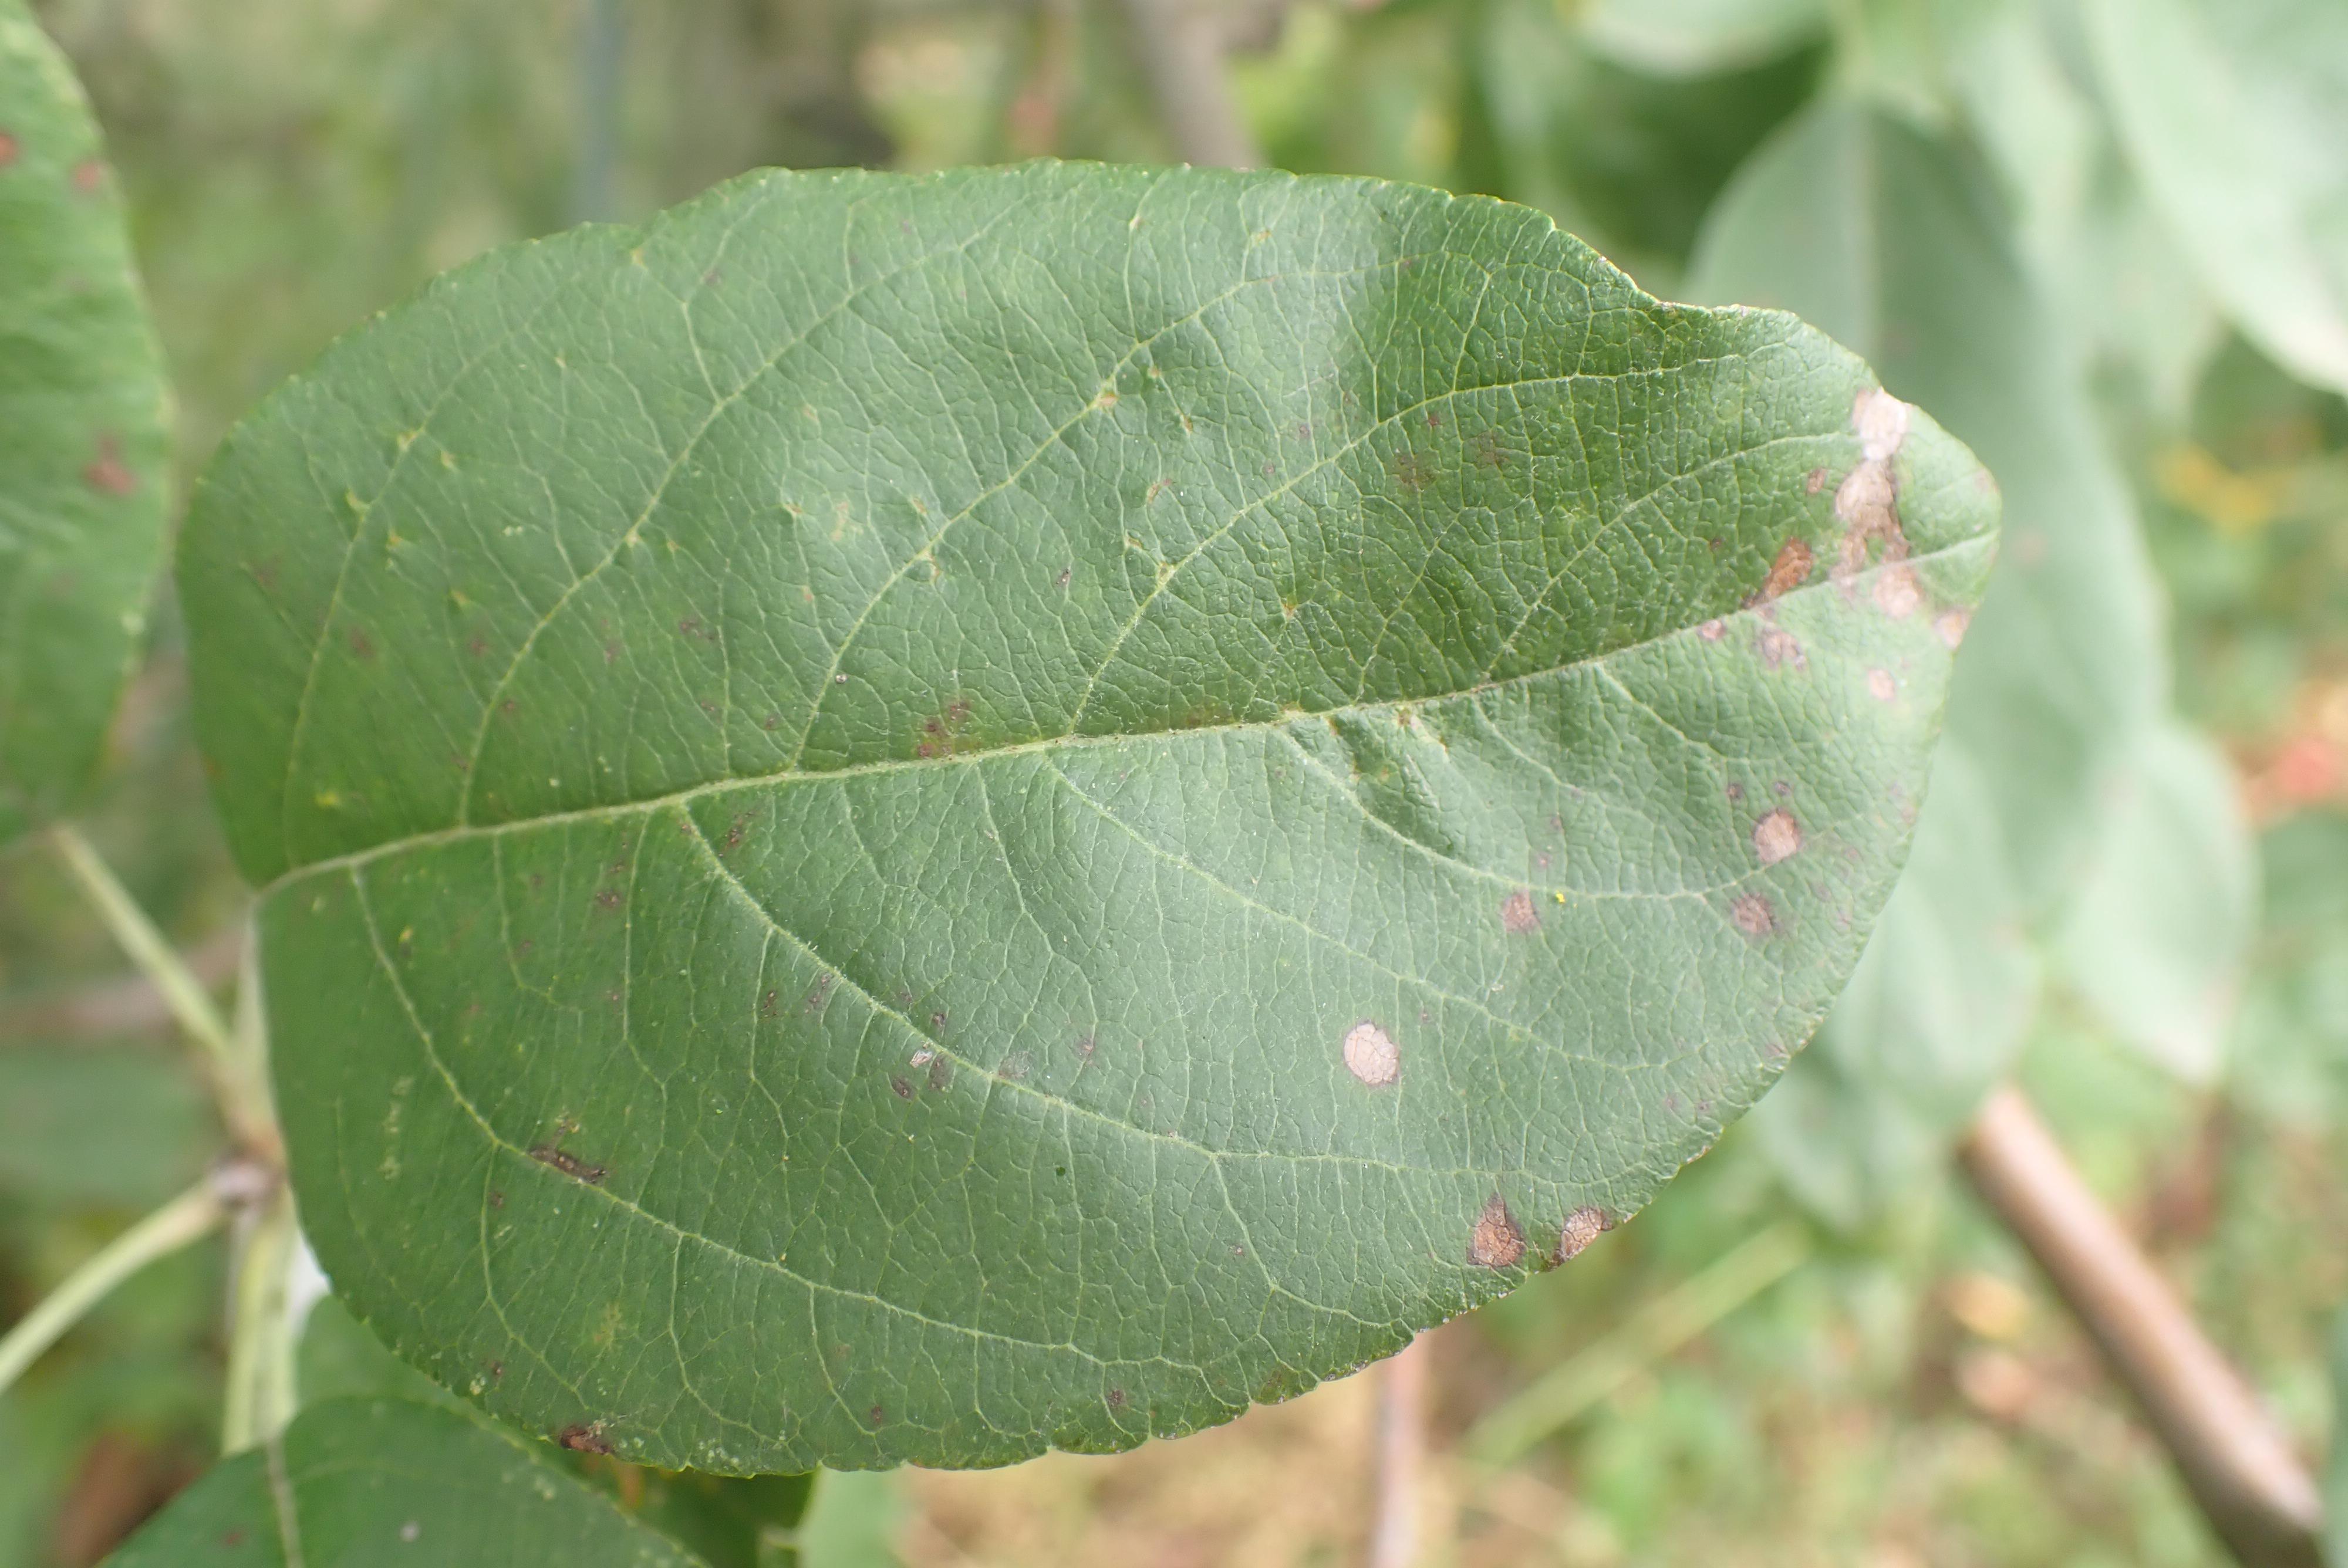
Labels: complex